Wat Phrachao Ong Dam

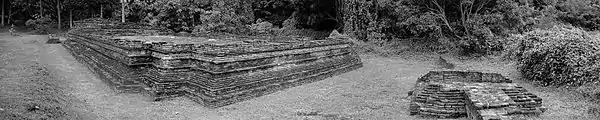
Viewed from the north.

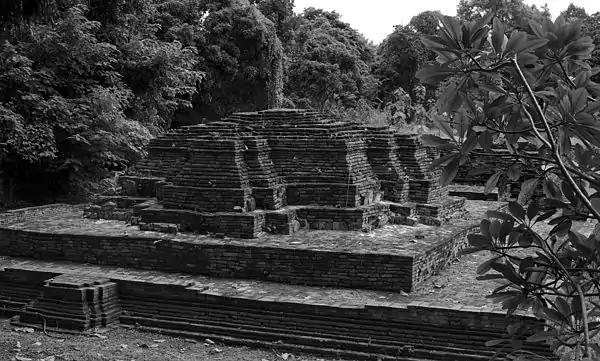
Wat Phrachao Ong Dam viewed from the south.

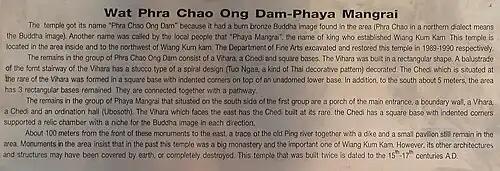
Local info about two temples, Wat Phrachao Ong Dam and Wat Phaya Mangrai.

Wat Phrachao Ong Dam ("Temple of the Black-Bodied Lord") is a ruined temple that is part of the Wiang Kum Kam archaeological site which is located just outside the northern Thai city of Chiang Mai in Chiang Mai province.